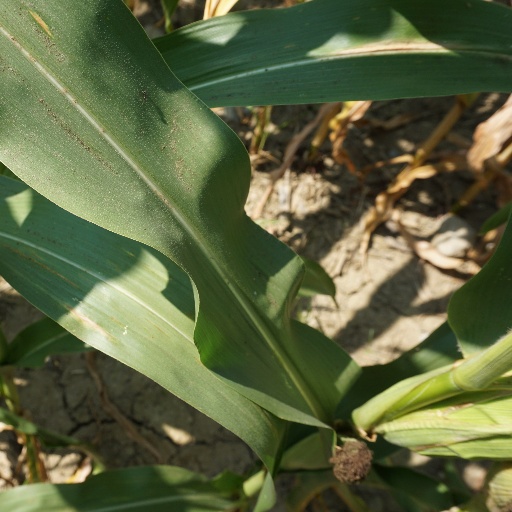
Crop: maize; corn